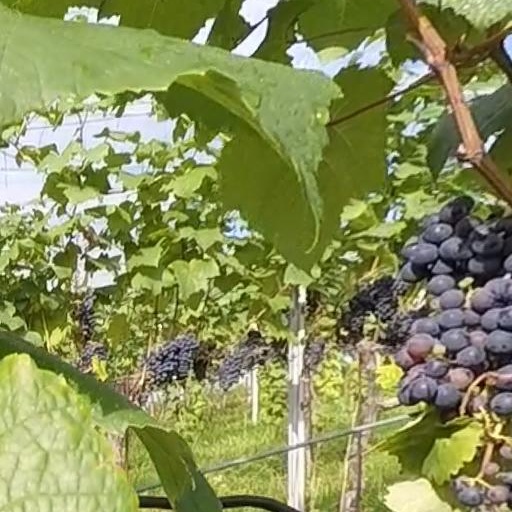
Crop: grape